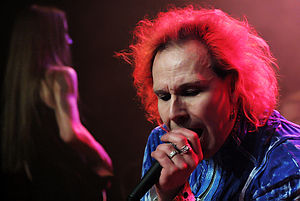
Waltari (band)
14. maj 2010
Waltari er en finsk rockgruppe, dannet i 1986. Navnet er hentet fra forfatteren Mika Waltari.